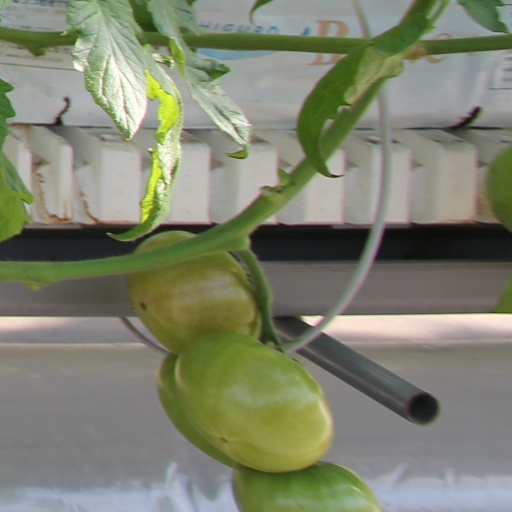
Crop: tomato